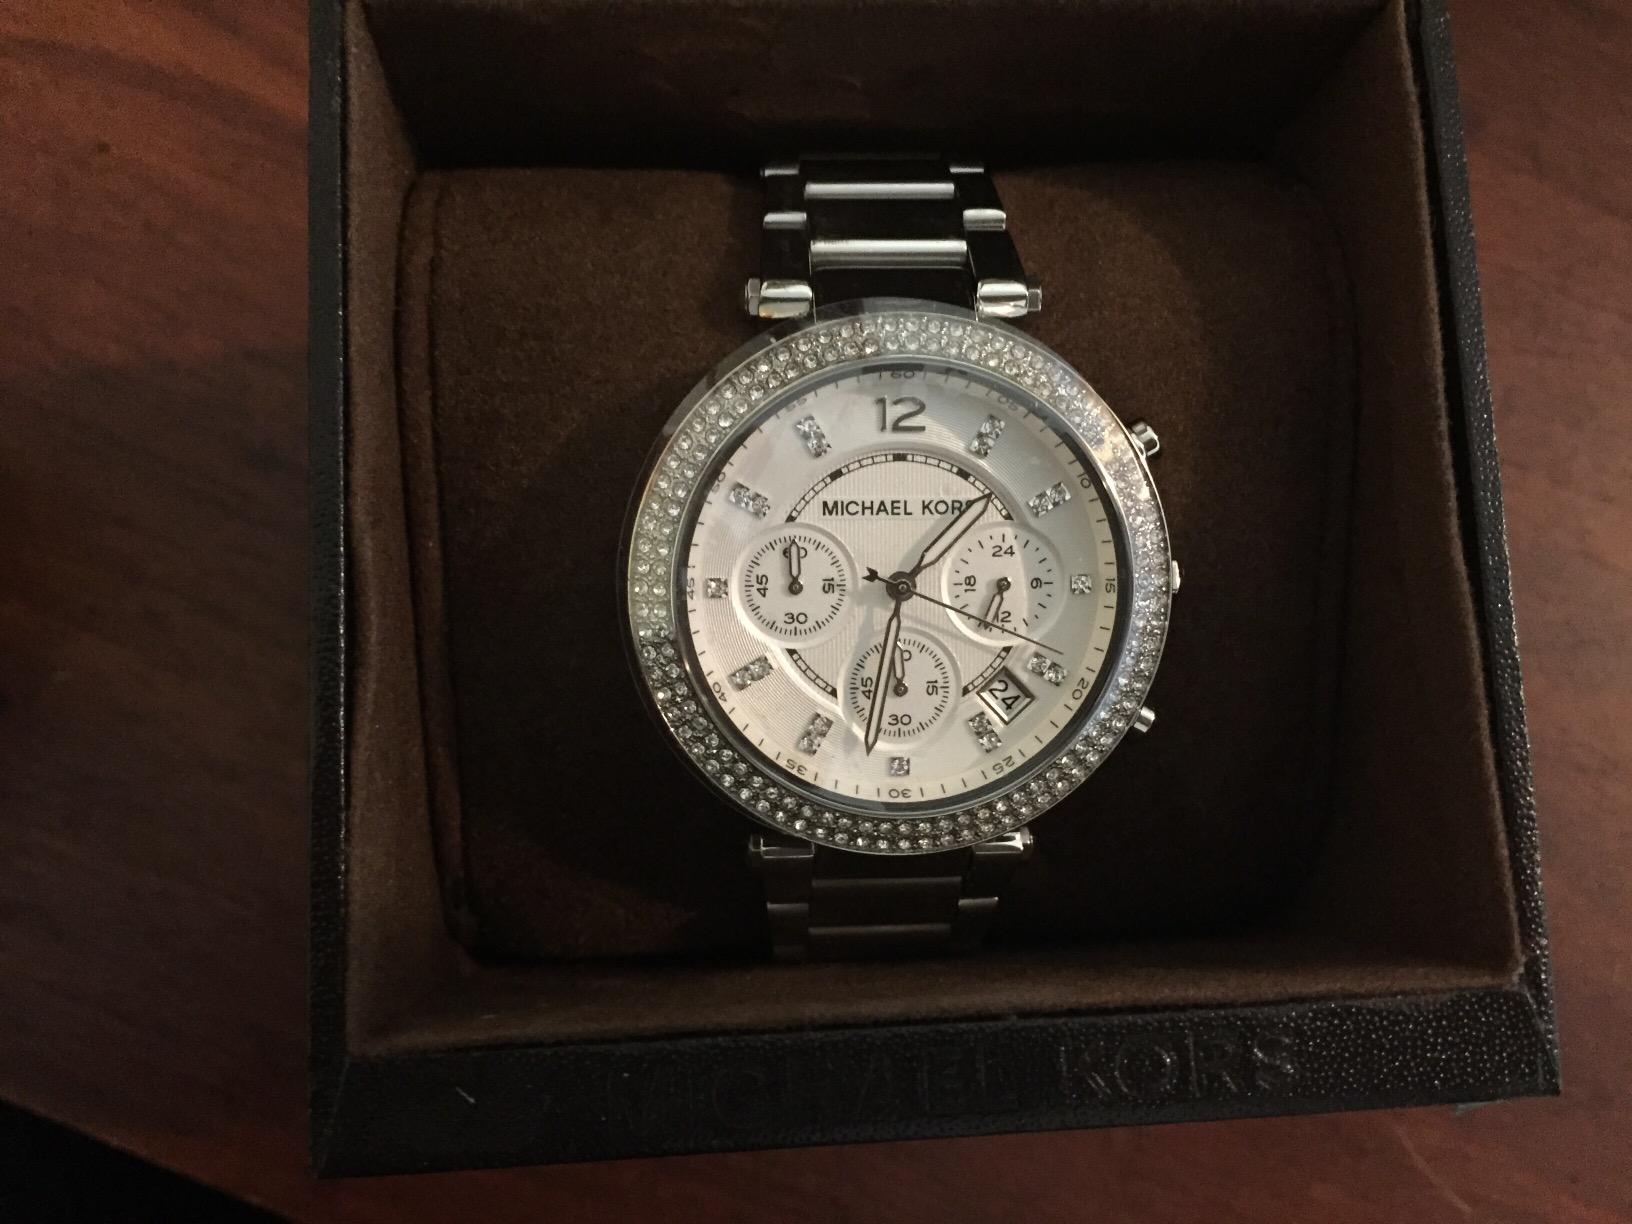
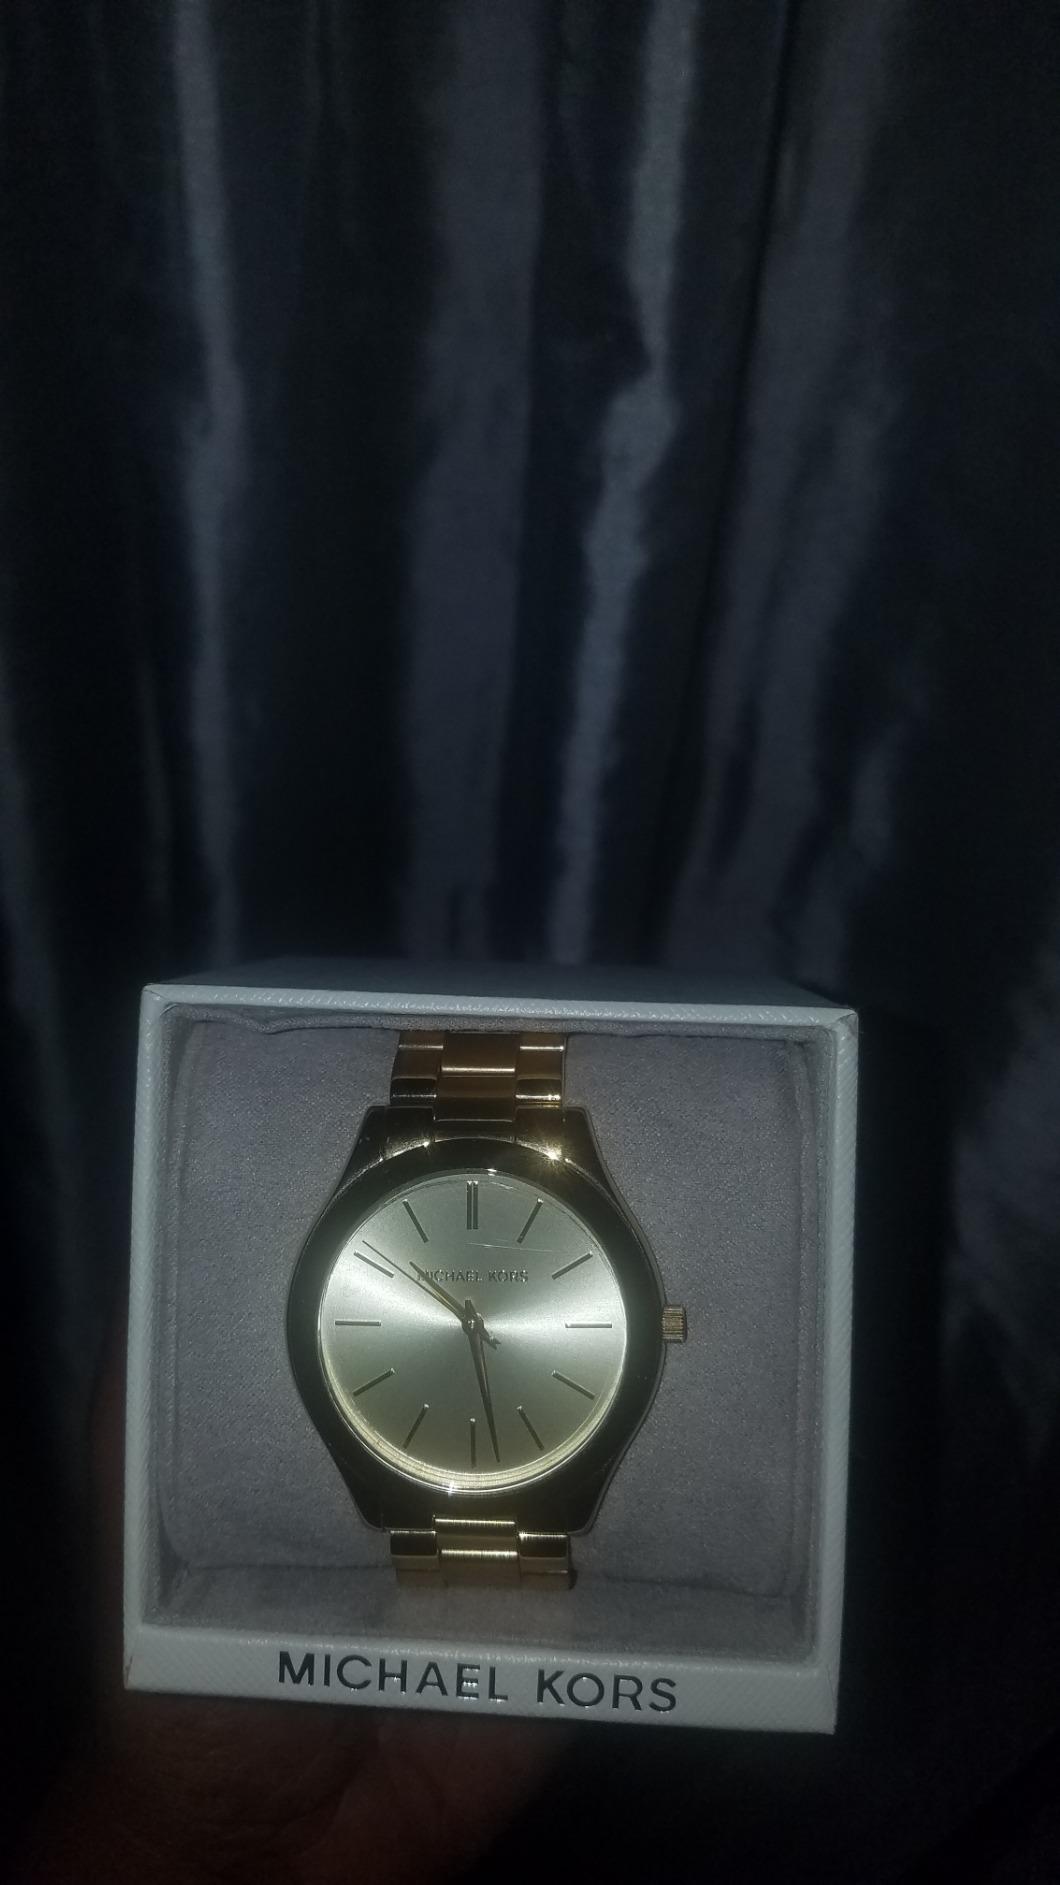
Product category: accessories_watch
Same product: no